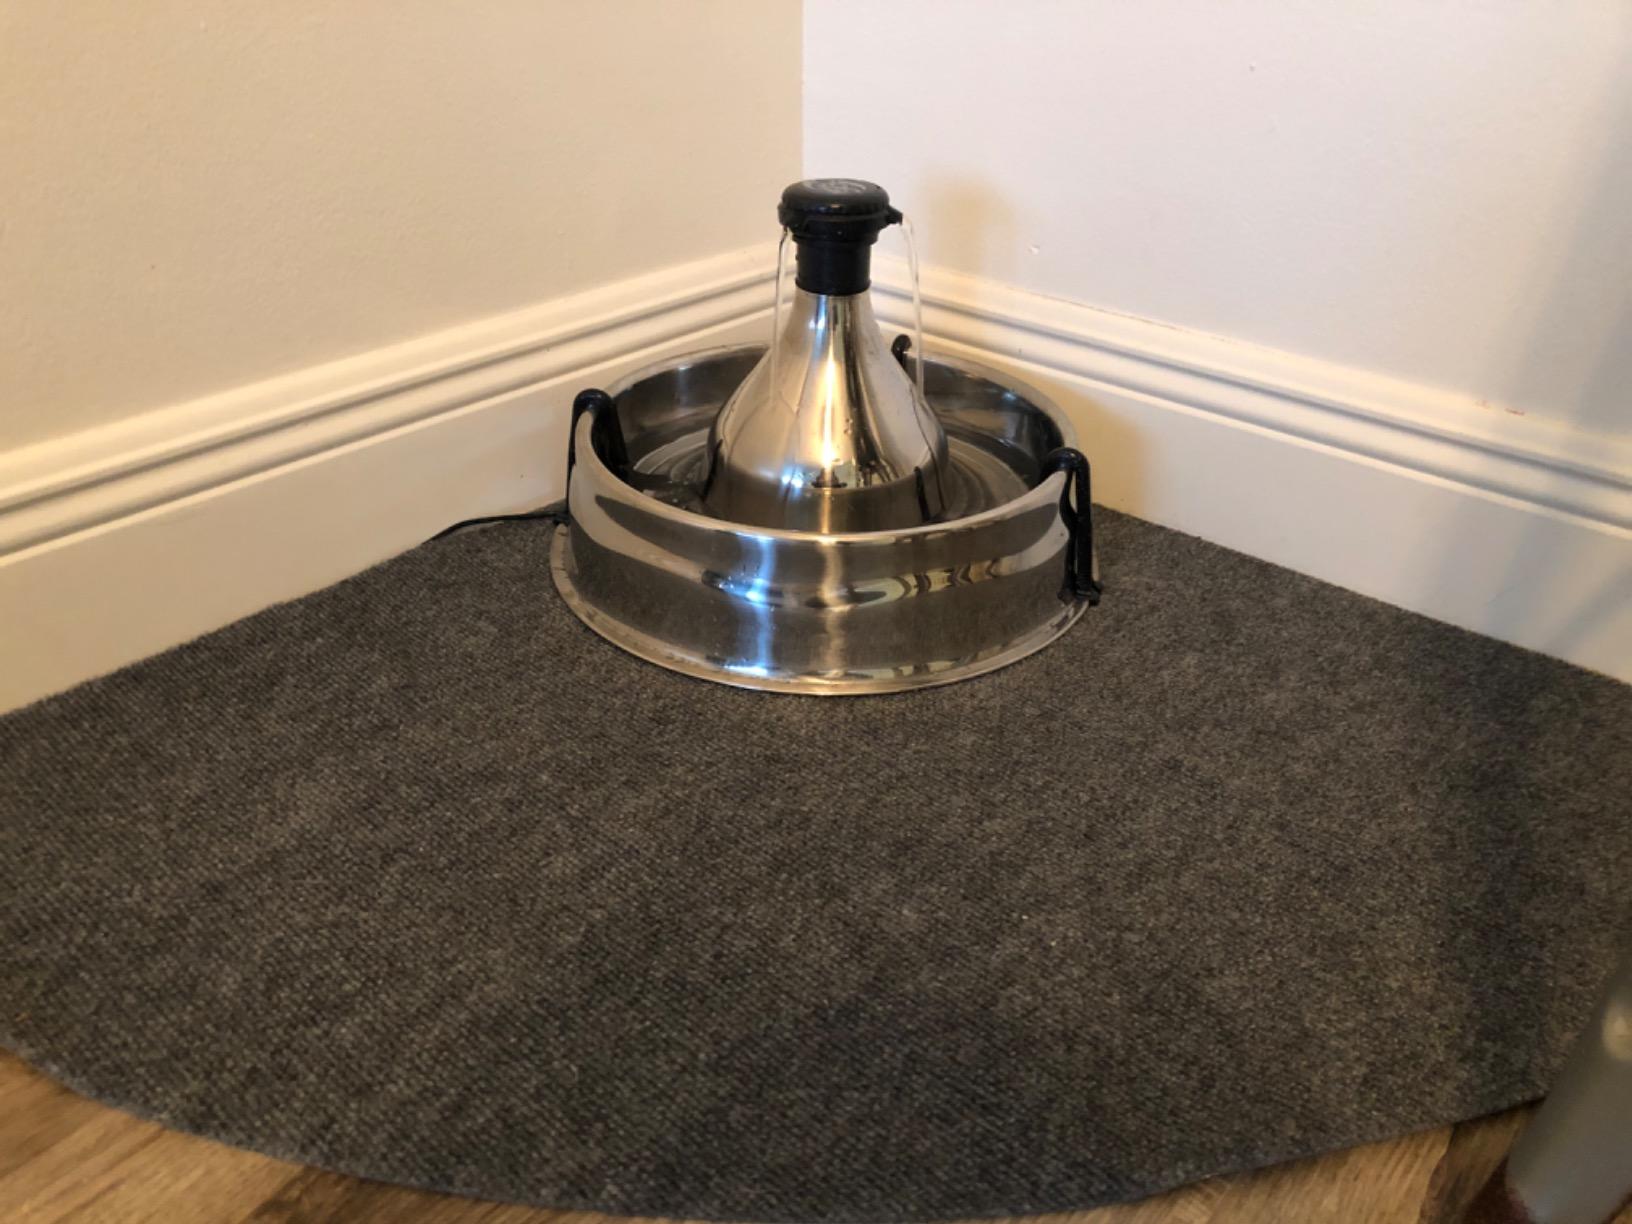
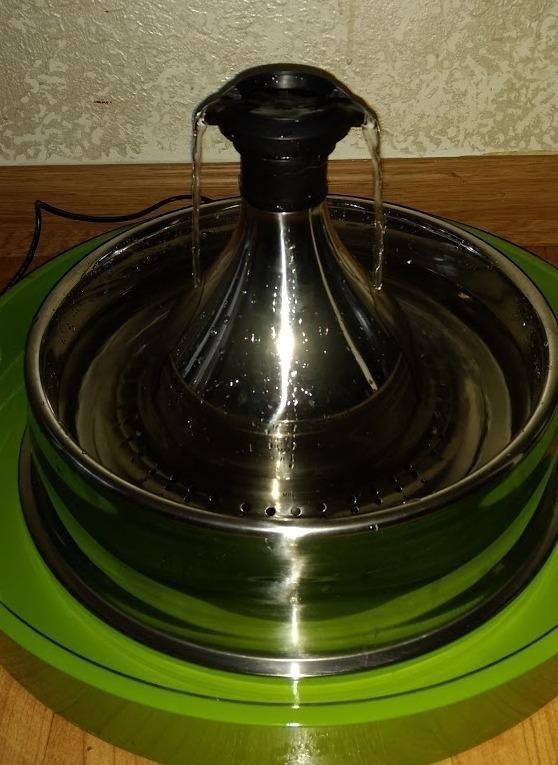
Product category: items_bowl
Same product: yes